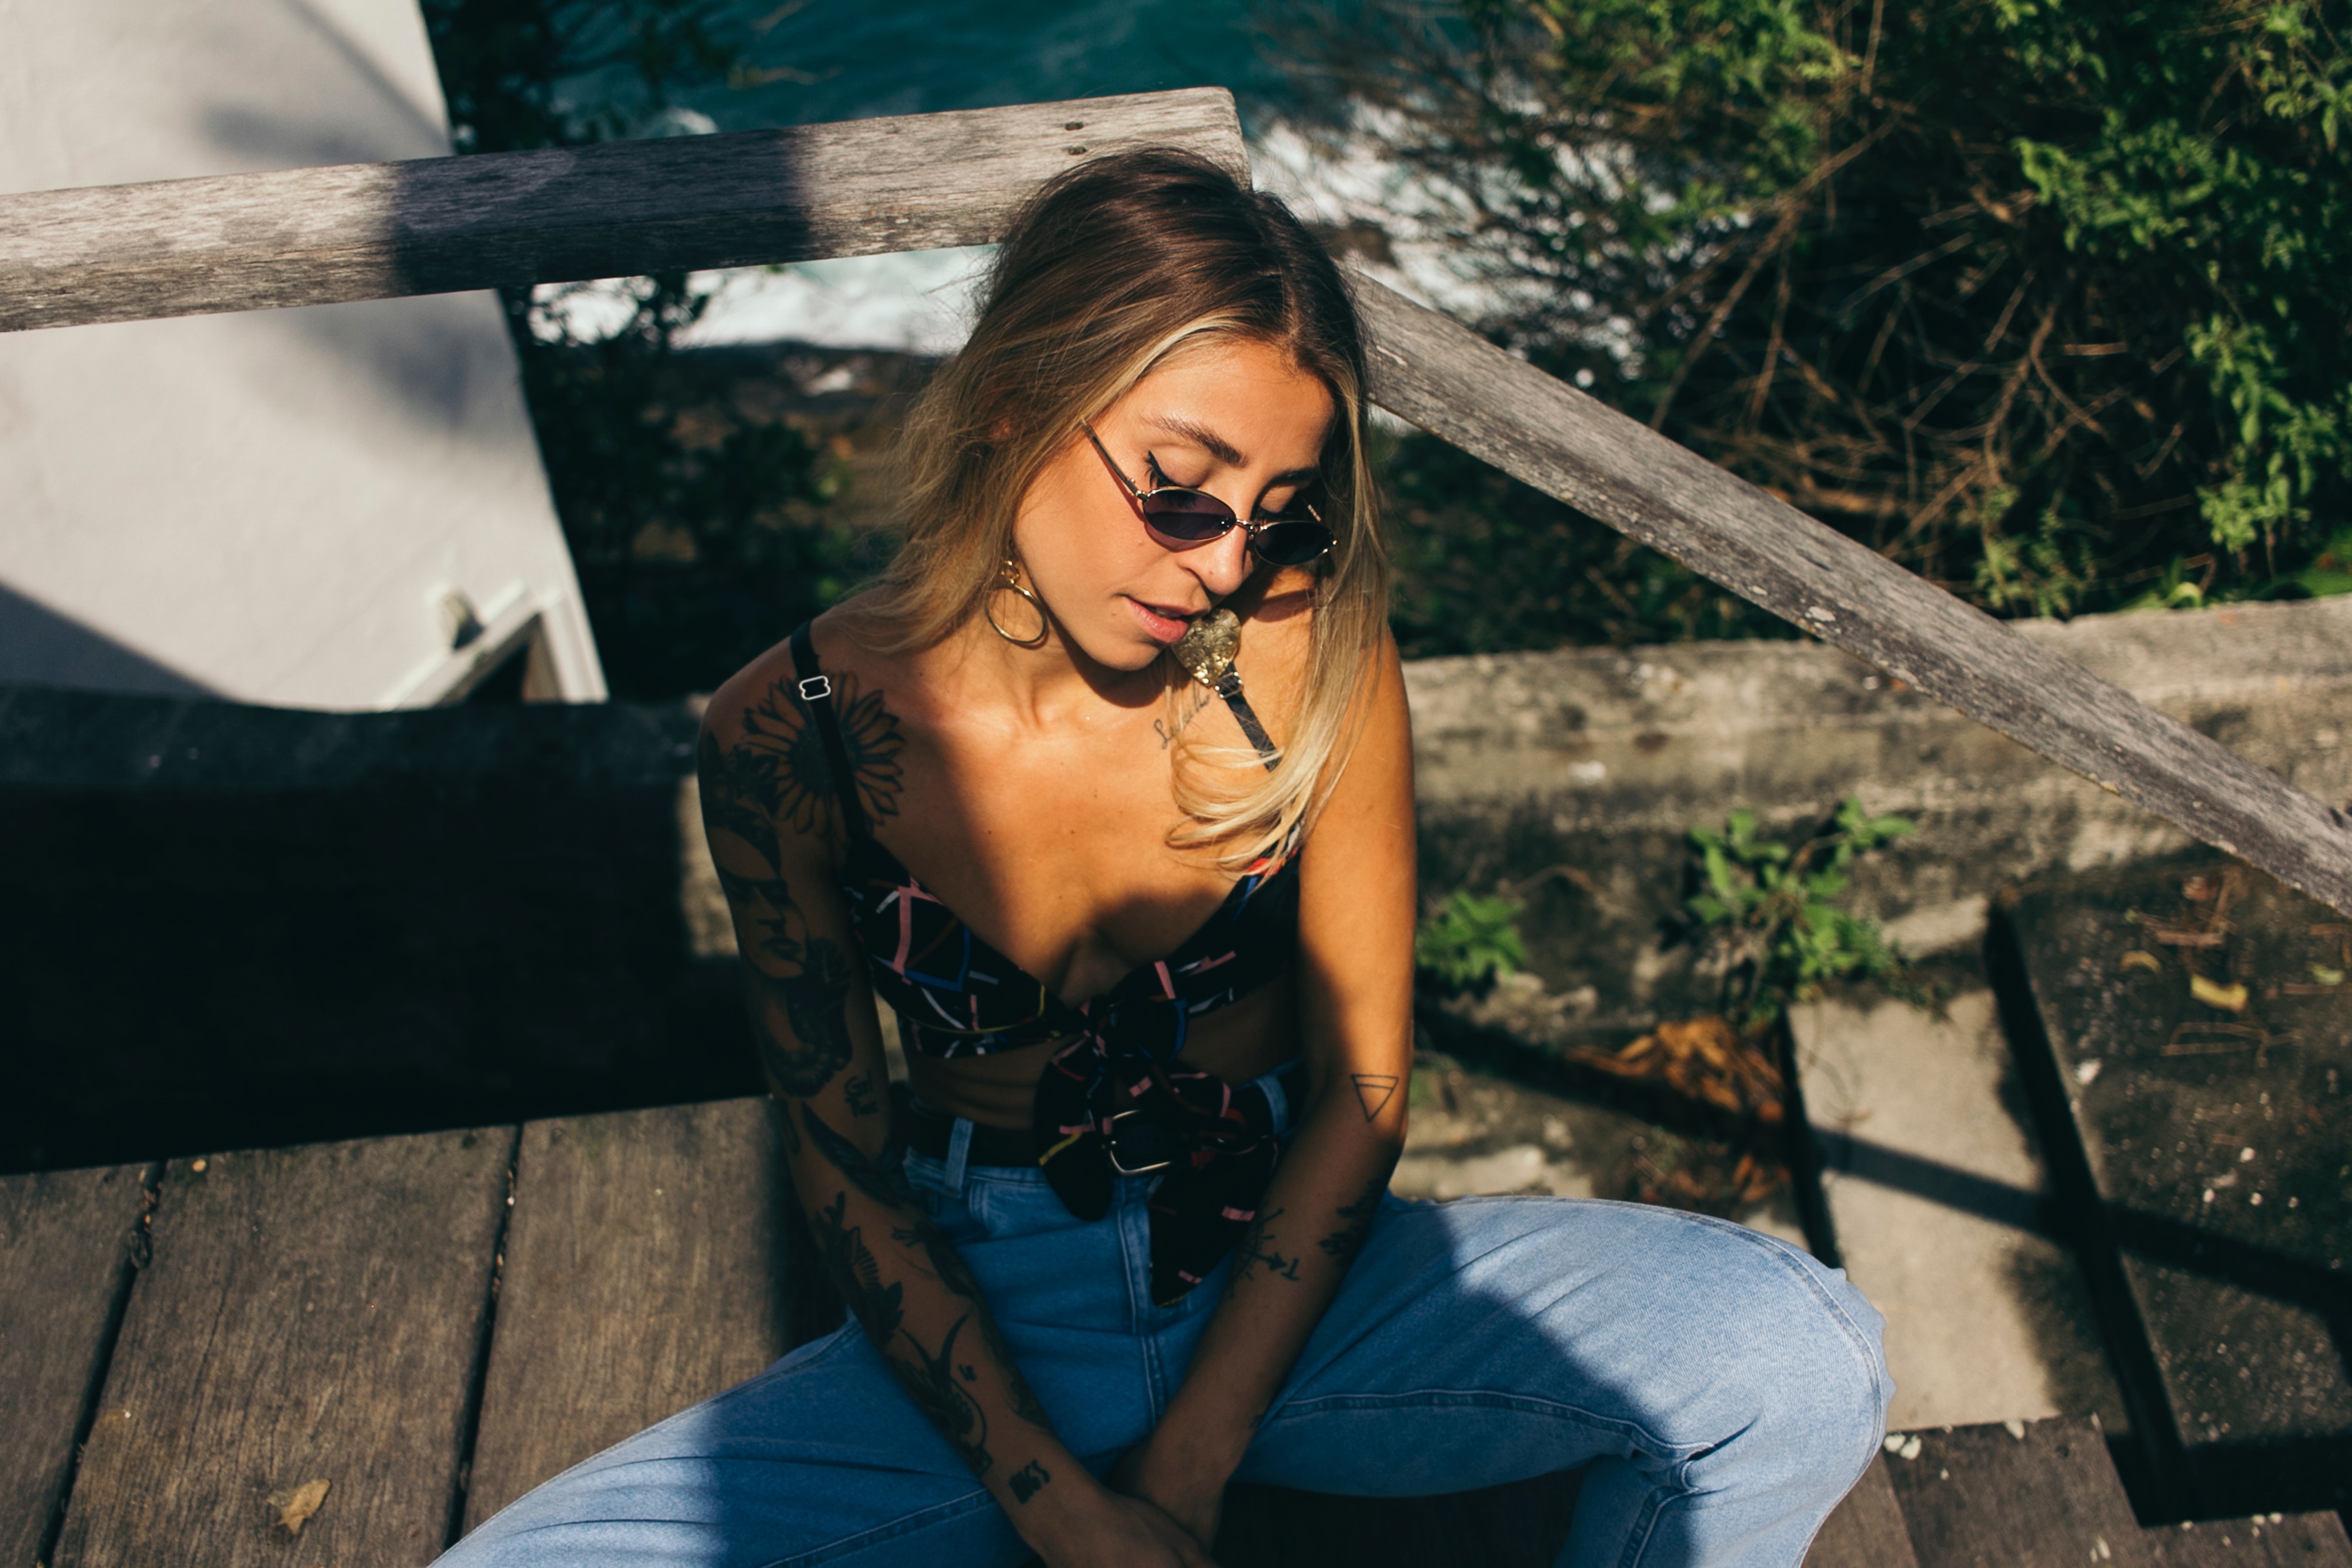
hair, eyewear, beauty, sunglasses, photo shoot, model, fashion, black hair, blond, lip, glasses, eye, photography, smile, tree, long hair, leg, cool, brown hair, vision care, sitting, dress